Chaat masala

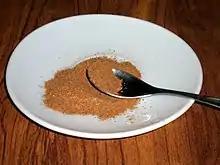
Chaat masala

Chaat masala, also spelled chat masala, is a powdered spice mix, or masala, originating from the Indian subcontinent, typically used to add flavor to chaat. It typically consists of amchoor (dried mango powder), cumin, coriander, dried ginger, salt (often black salt), black pepper, asafoetida, and chili powder. Garam masala is optional.